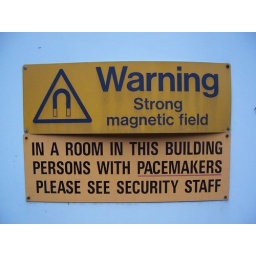
On a door to a building in Trinity College, Dublin, Ireland